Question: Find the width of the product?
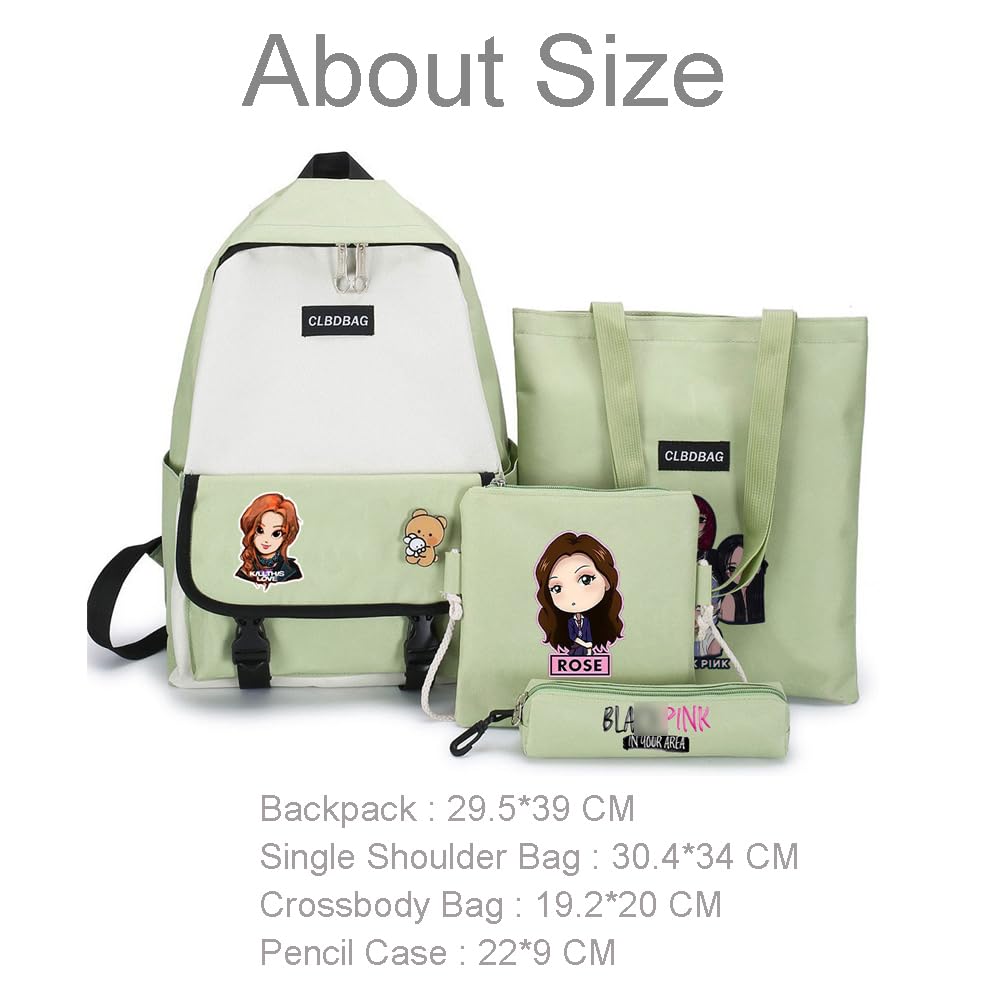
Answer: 20.0 centimetre